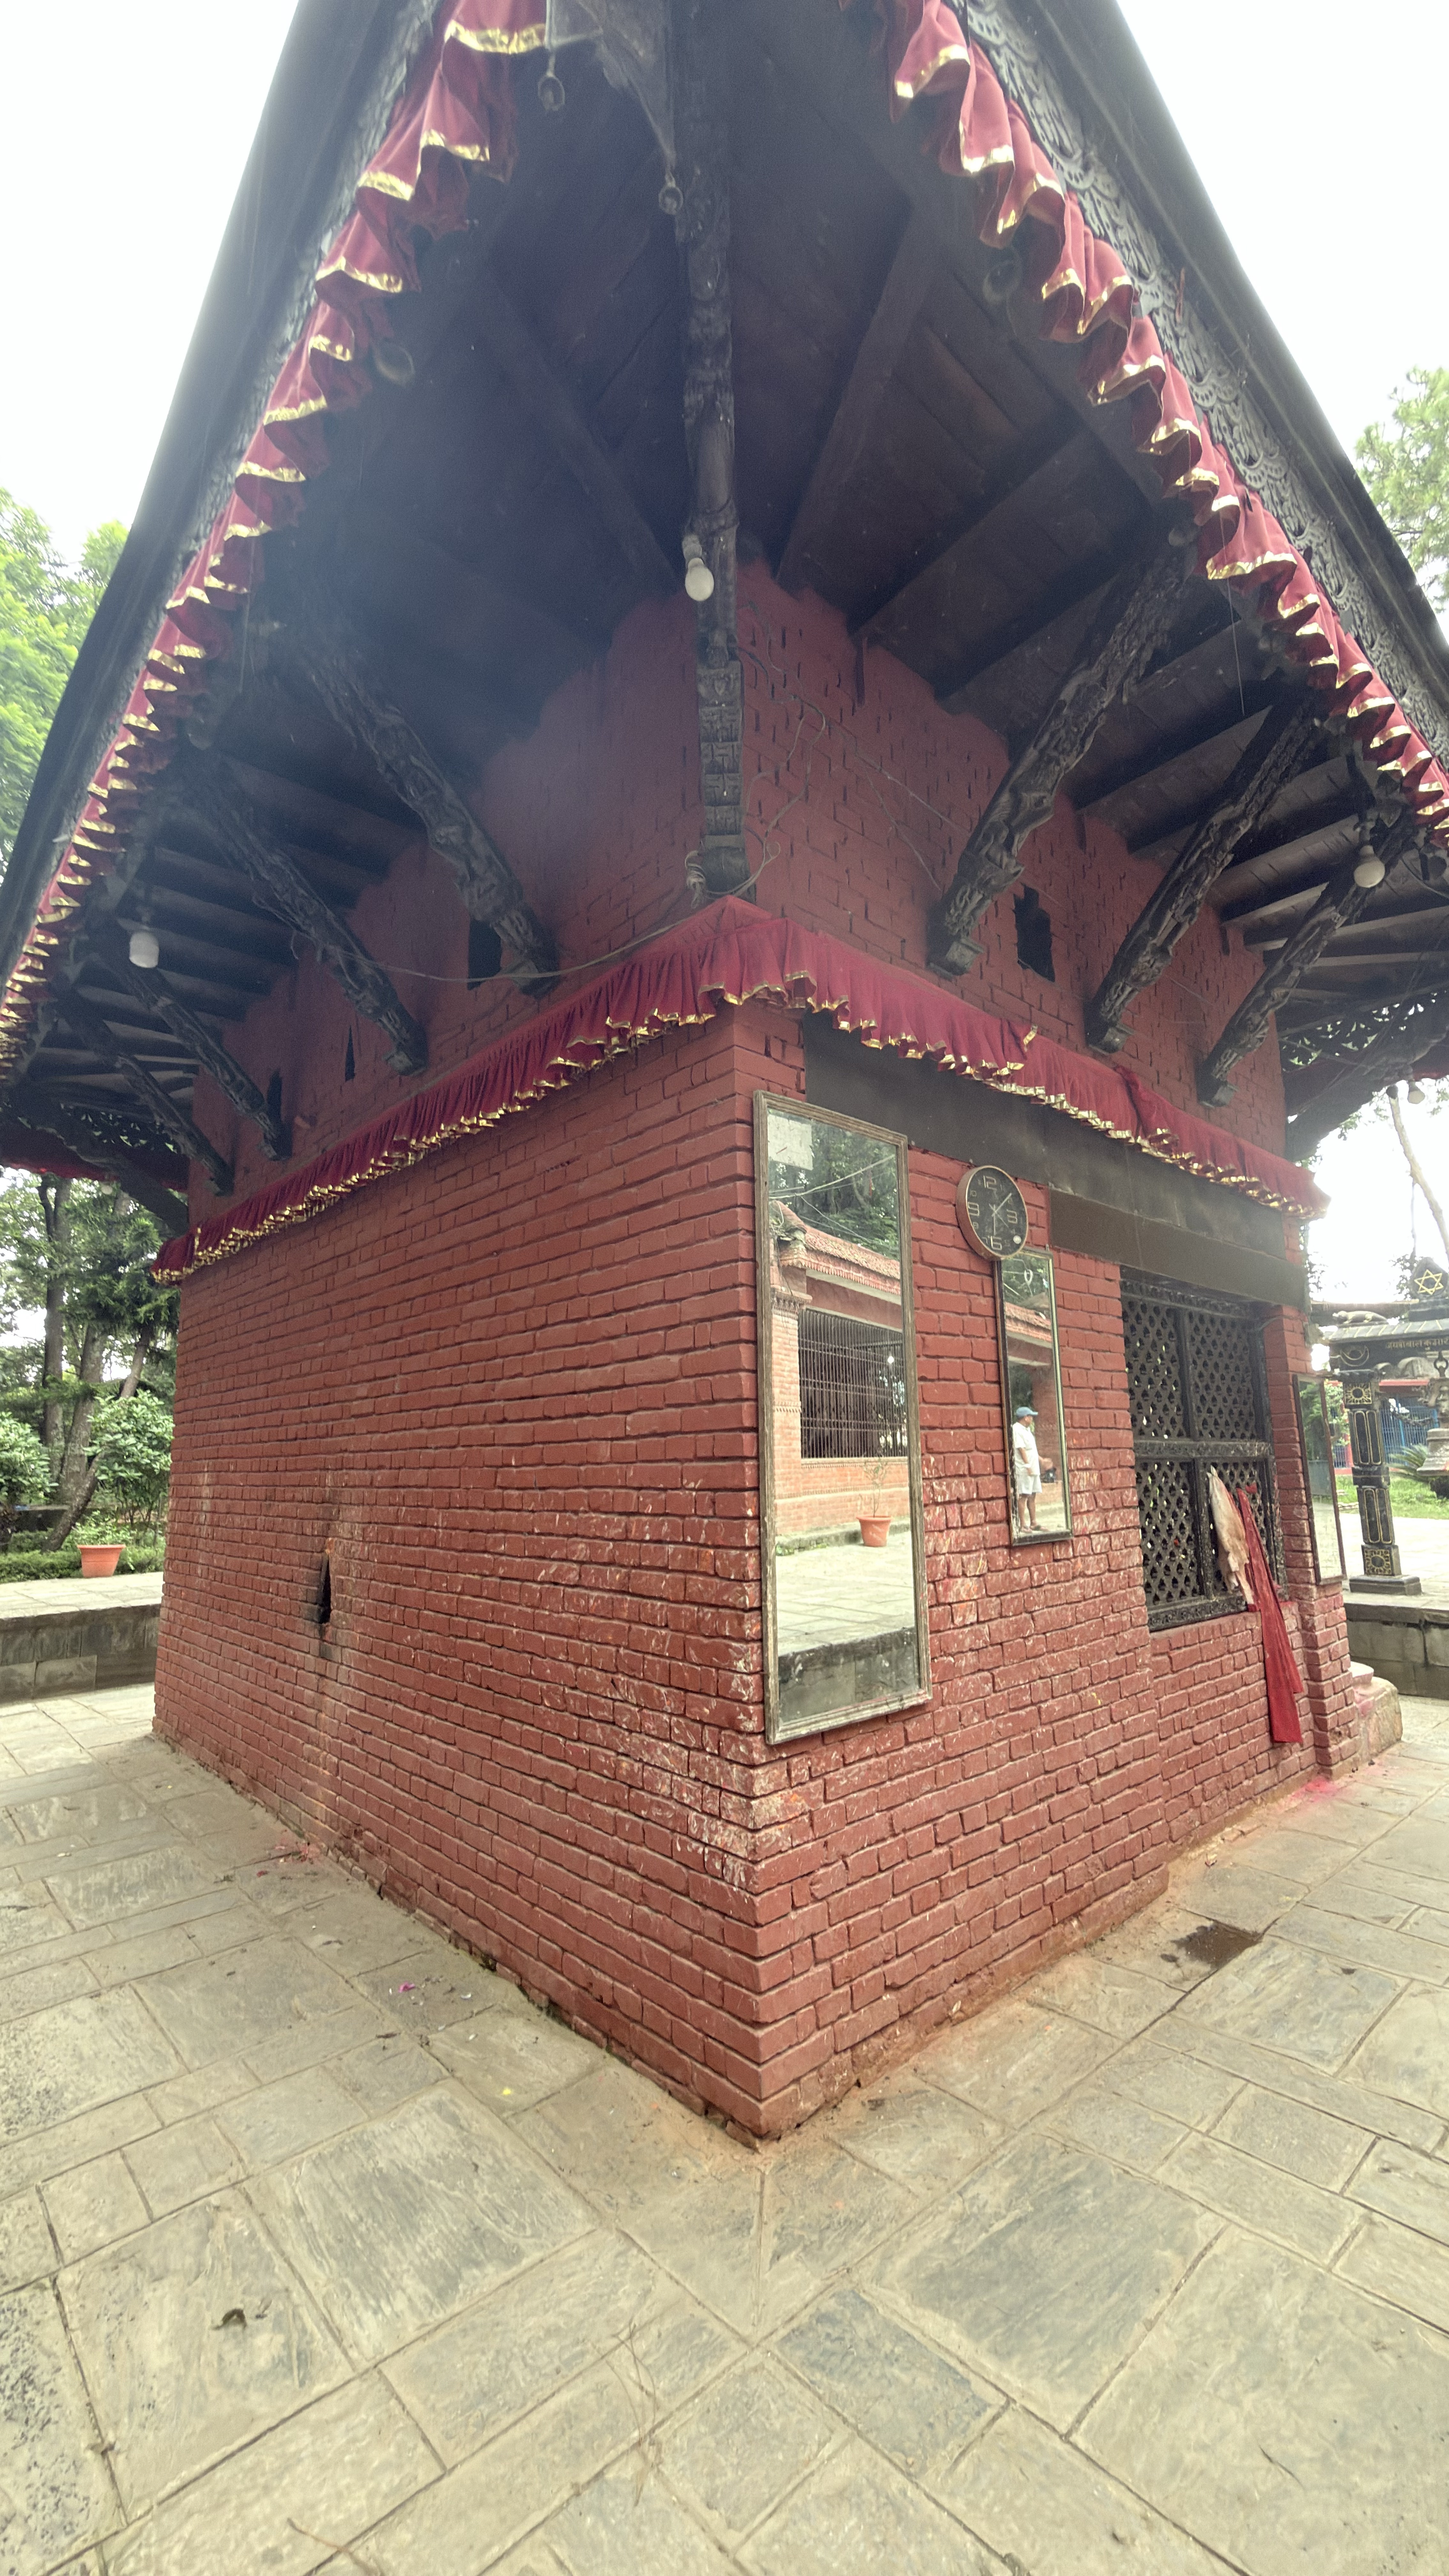
Heritage site: Balkumari_Temple